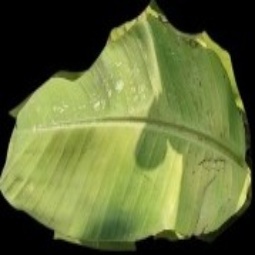
Label: Sulphur